Australian Merchant Navy Memorial

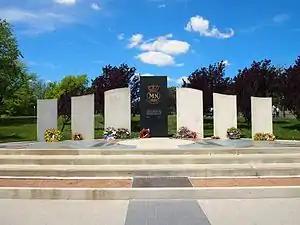
The Australian Merchant Navy Memorial in November 2012

The memorial was designed by Daryl Jackson Alastair Swayn architects and symbolises the Merchant Navy and the sea. It consists of seven columns, a dias, concrete drums, and a flagpole.